Rosières-sur-Barbèche

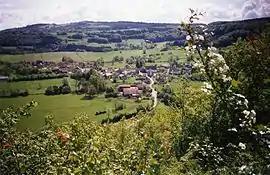
A general view of Rosières-sur-Barbèche

Rosières-sur-Barbèche is a commune in the Doubs département in the Bourgogne-Franche-Comté region in eastern France.